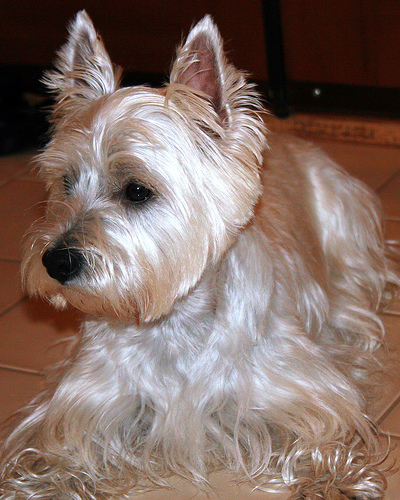
Animal: dog
Breed: scottish_terrier